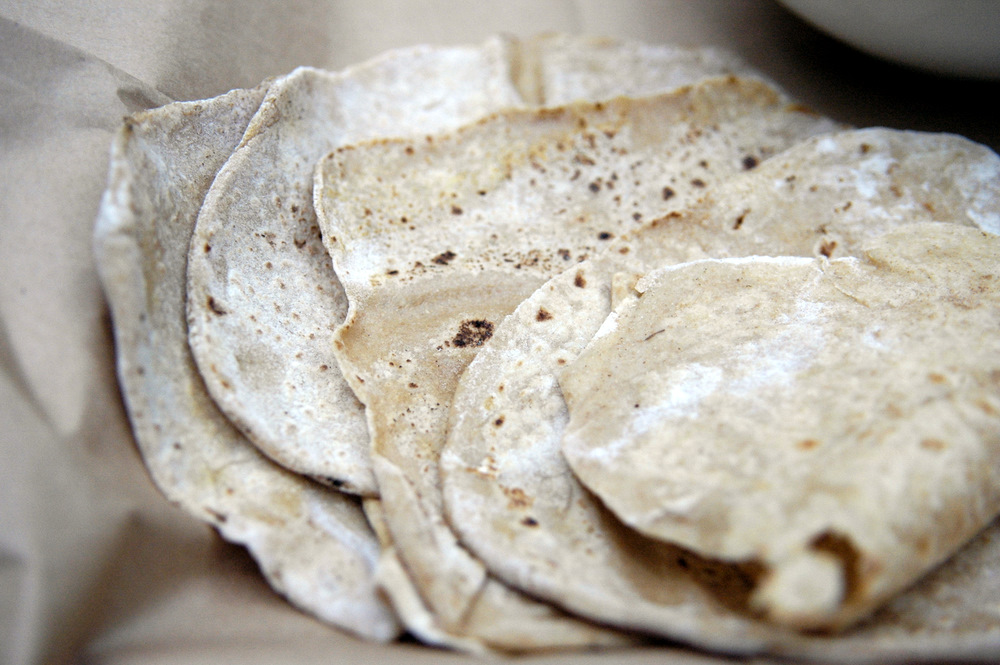
Dish: chapati